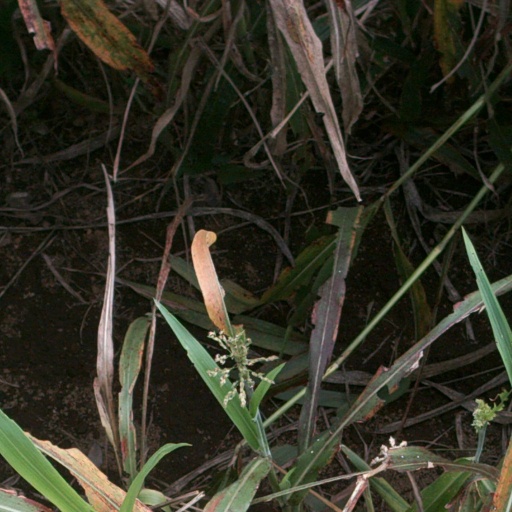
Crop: sorghum